Populus deltoides

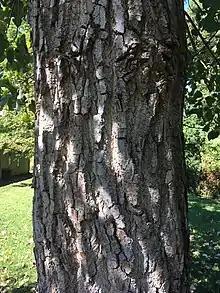
Bark of a mature tree

"Populus deltoides" is a large tree growing to tall and with a trunk up to diameter, one of the largest North American hardwood trees. The bark is silvery-white, smooth or lightly fissured when young, becoming dark gray and deeply fissured on old trees.